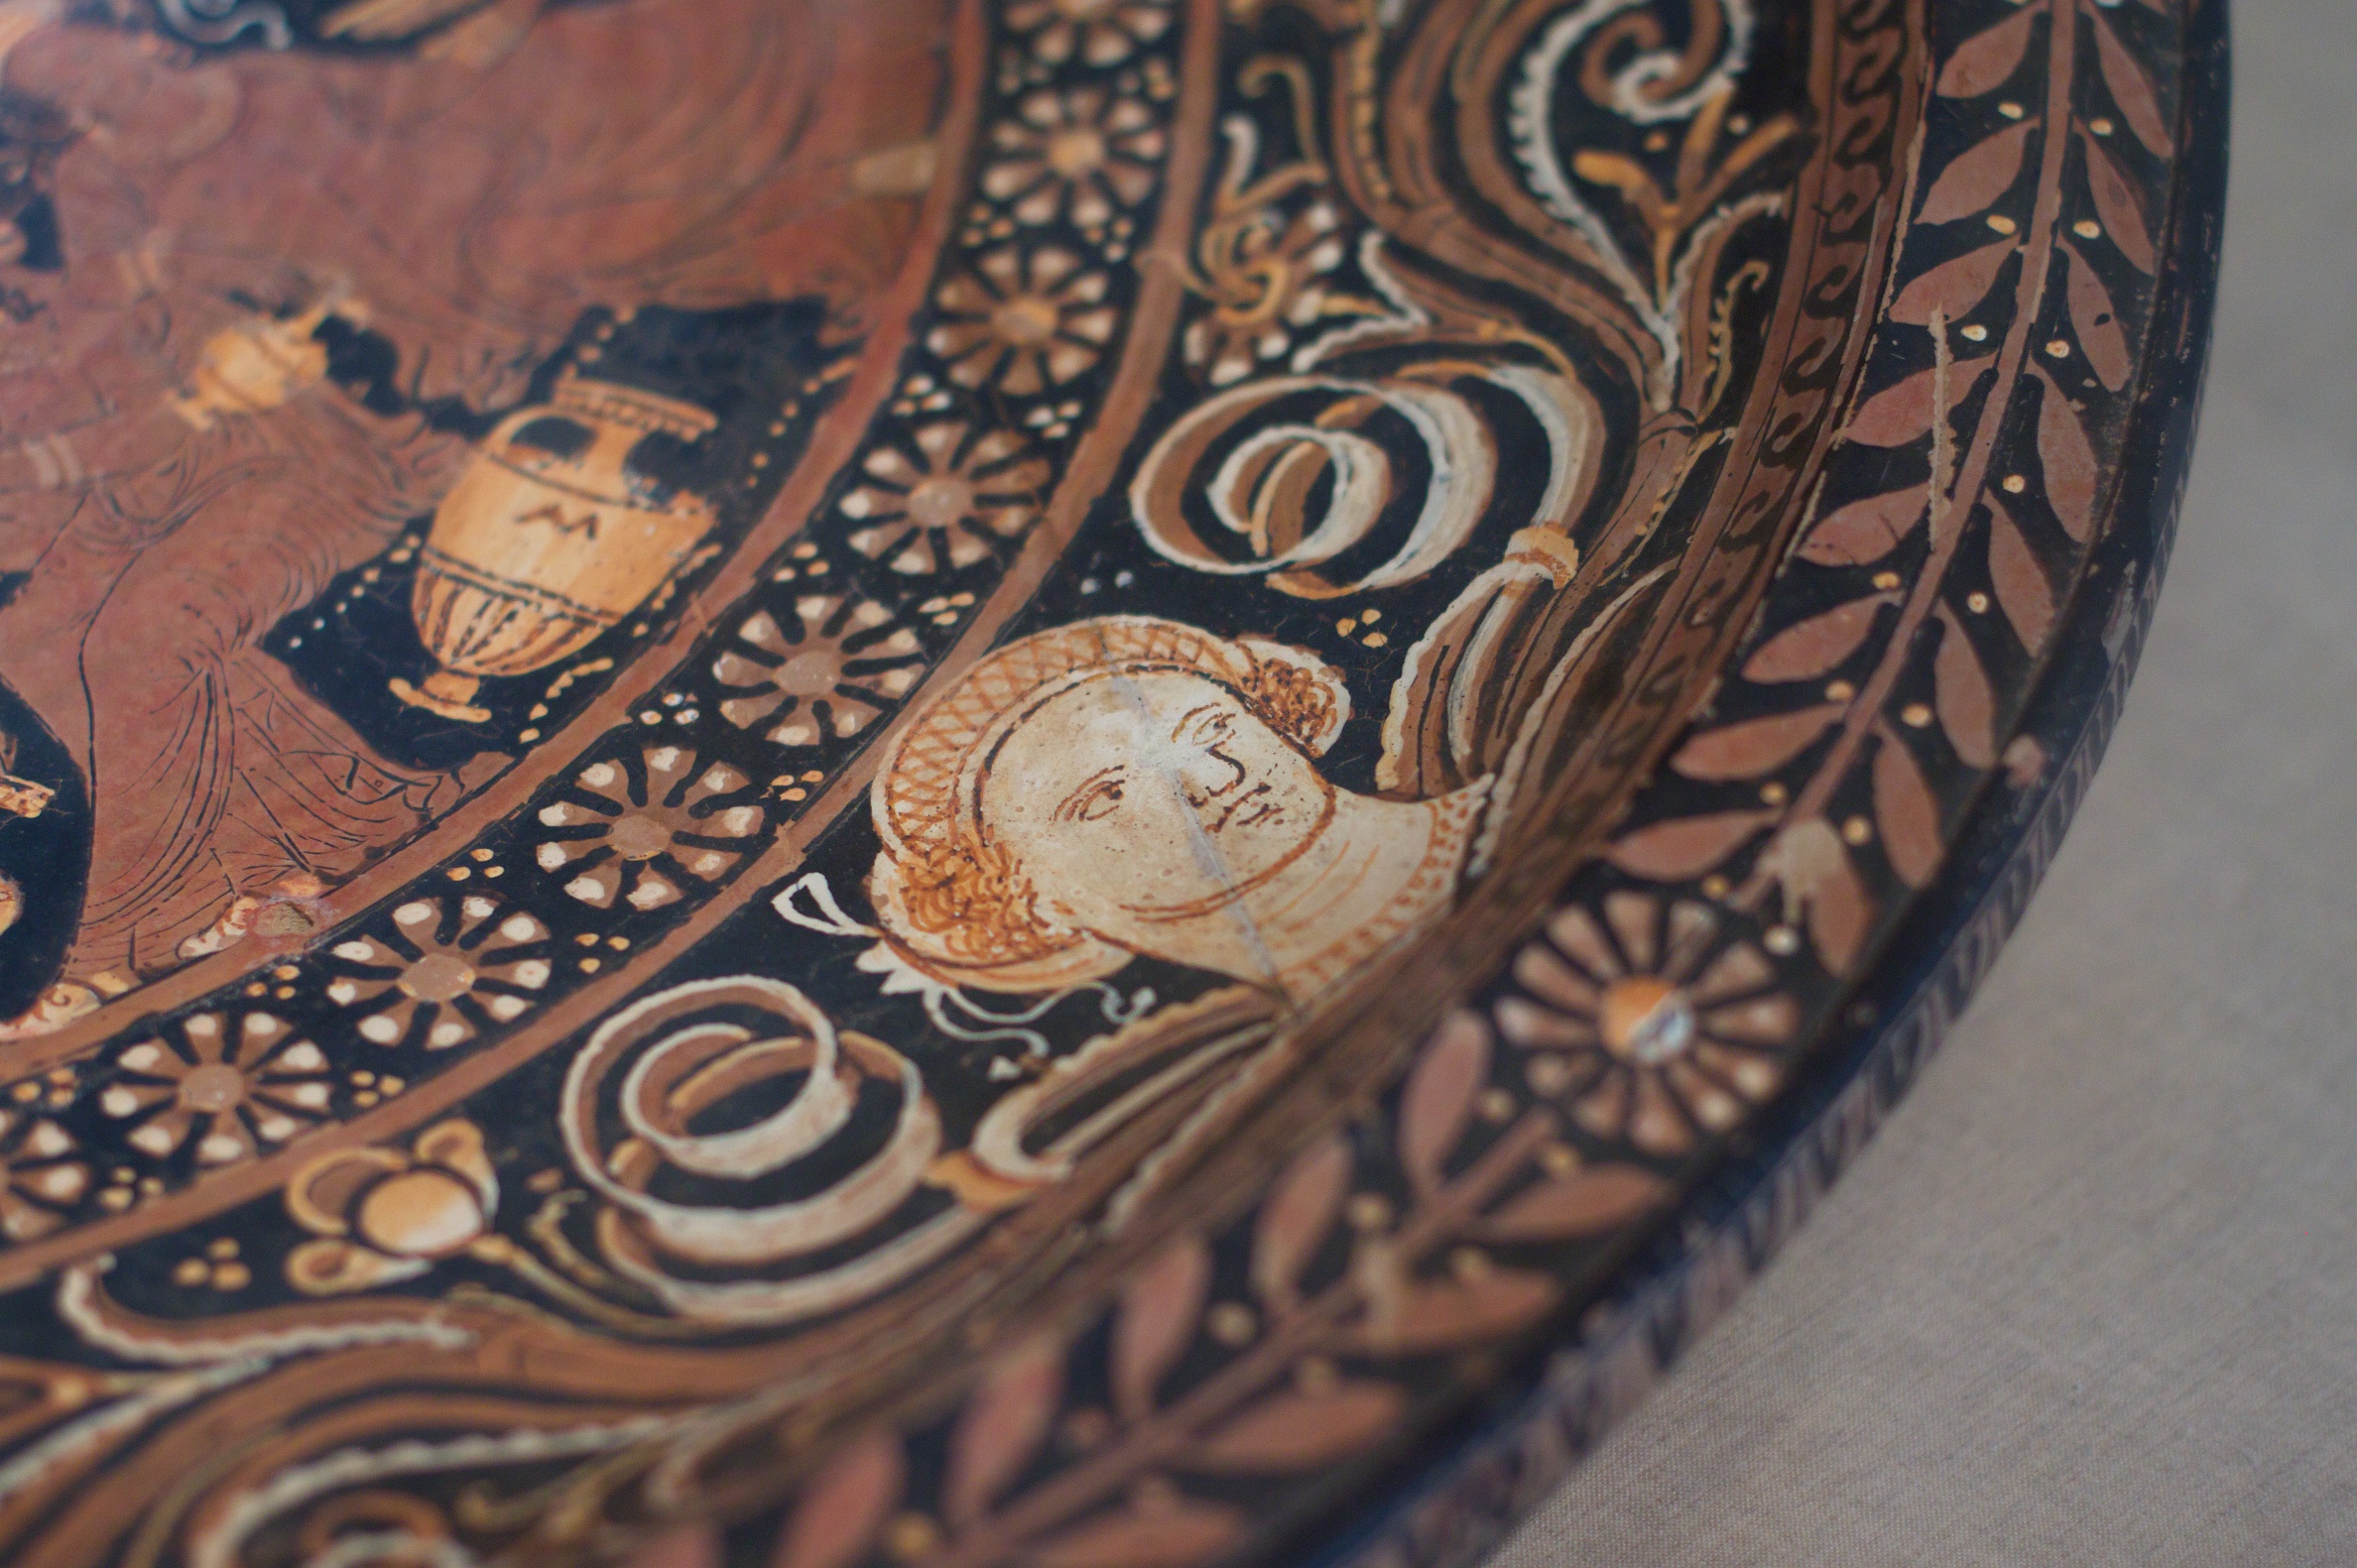
pattern, tattoo, arm, art, design, carving, mehndi